Lord of the Pi's

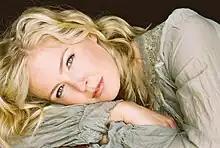
Hearst's character was slated to have a lesbian kiss with Keri Lynn Pratt's character, but the scene was vetoed by the network.

On the day of the episode's airing, Hearst expected that most "Veronica Mars" fans would not remember her kidnapping and the subsequent events, stating "I won't be a distraction for them. They can focus in on the juicy story line." Charles Shaughnessy appears as Selma Rose's husband, Budd. The episode was initially written to feature a lesbian kiss between Hearst's character and Keri Lynn Pratt's character, Hallie, when the two were discovered to be having an affair. However, The CW, the network the series aired on, stepped in and decided to cut the scene before it was filmed. Hearst reported, "I meet Keri and I'm like, 'Hello.' We didn't know until we were on the set we couldn't actually kiss. We were all set for that." AOL TV commented that the network might have made the choice to prevent "Lord of the Pi's" from becoming a lesbian kiss episode involving an older woman, while AfterEllen.com called the choice "bizarre".